George McManus

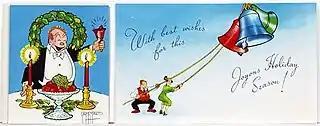
Card by George McManus featuring his "Bringing Up Father" characters

Born in St. Louis, Missouri, of Irish parents, McManus had an innate gift for drawing and a sense of humor. He recalled an incident when he was in high school: "My teacher sent home to my parents a picture I had drawn of a classmate named Sweeney. "'This" is what your boy has been doing,' the teacher wrote, icily. I laid the note in Pop's lap and headed wearily for the woodshed. But Pop, instead, put on his hat and coat and went to the editor of "The Republican". He showed [my drawing of] Sweeney to the editor. Next day I had a job on "The Republican" at $5 a week—as an errand boy."